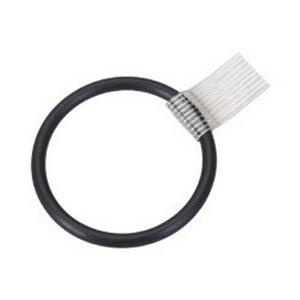
Marlen Rubber O Ring Seal
Marlen Rubber O Ring Seal is used with all mounting rings, except Extra-Large Series (XTL), to assemble the mounting ring to the pouch. Features More Info
Brand: Marlen
Category: Business & Industrial > Medical > Medical Supplies > Ostomy Supplies